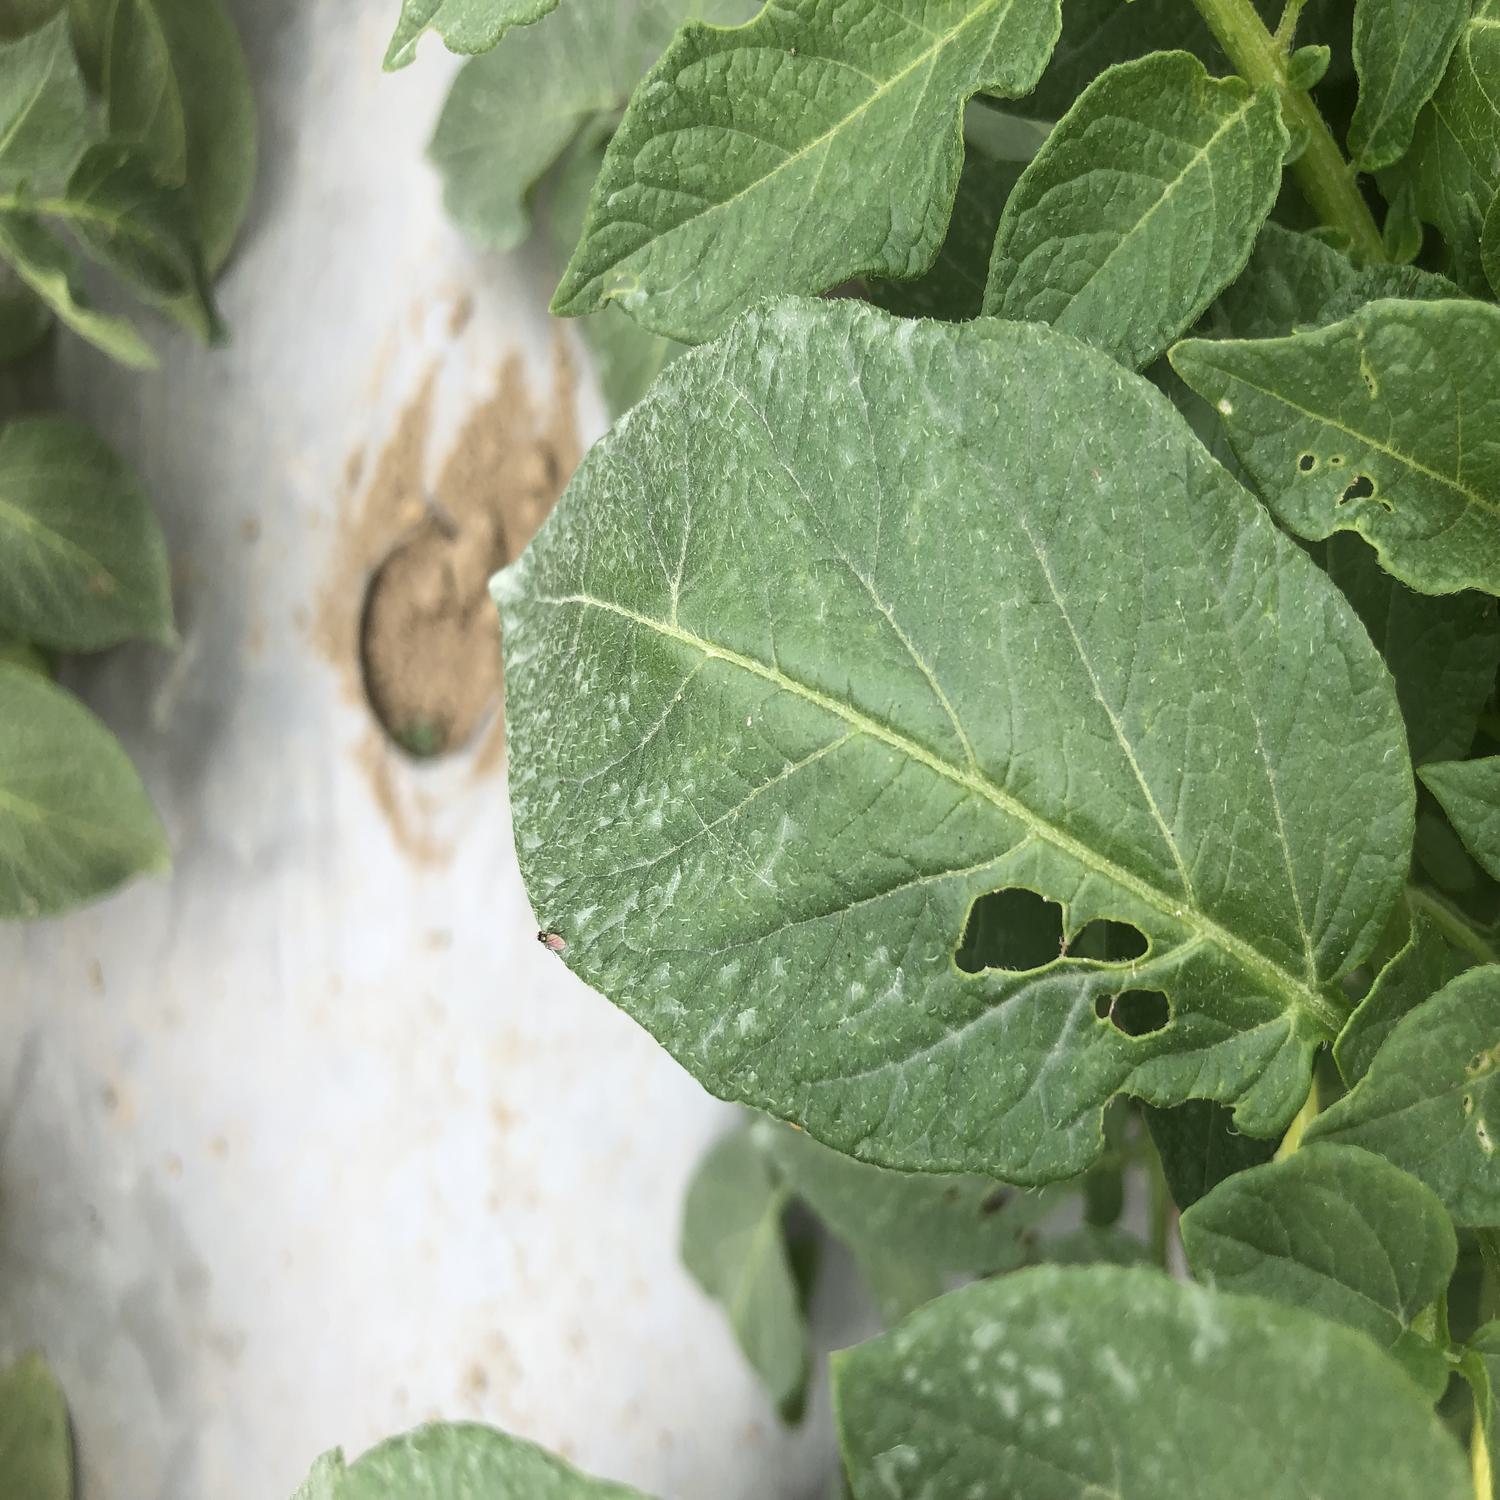
Label: Pest